York–Scarborough line

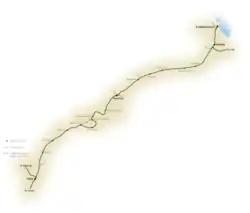
York to Scarborough railway showing closed stations

The line was built by George Hudson's York and North Midland Railway and opened on 7 July 1845. The line was constructed remarkably quickly by the standards of the time, being approved under the (7 & 8 Vict. c. lxi), and taking just one year and three days to complete the route. This feat was possible because the Y&NMR decided against the more costly and time-consuming option of building a tunnel through the Howardian Hills south of Malton. Instead the chosen route meanders with the River Derwent for around four miles, creating a slower but more scenically pleasant experience for passengers.